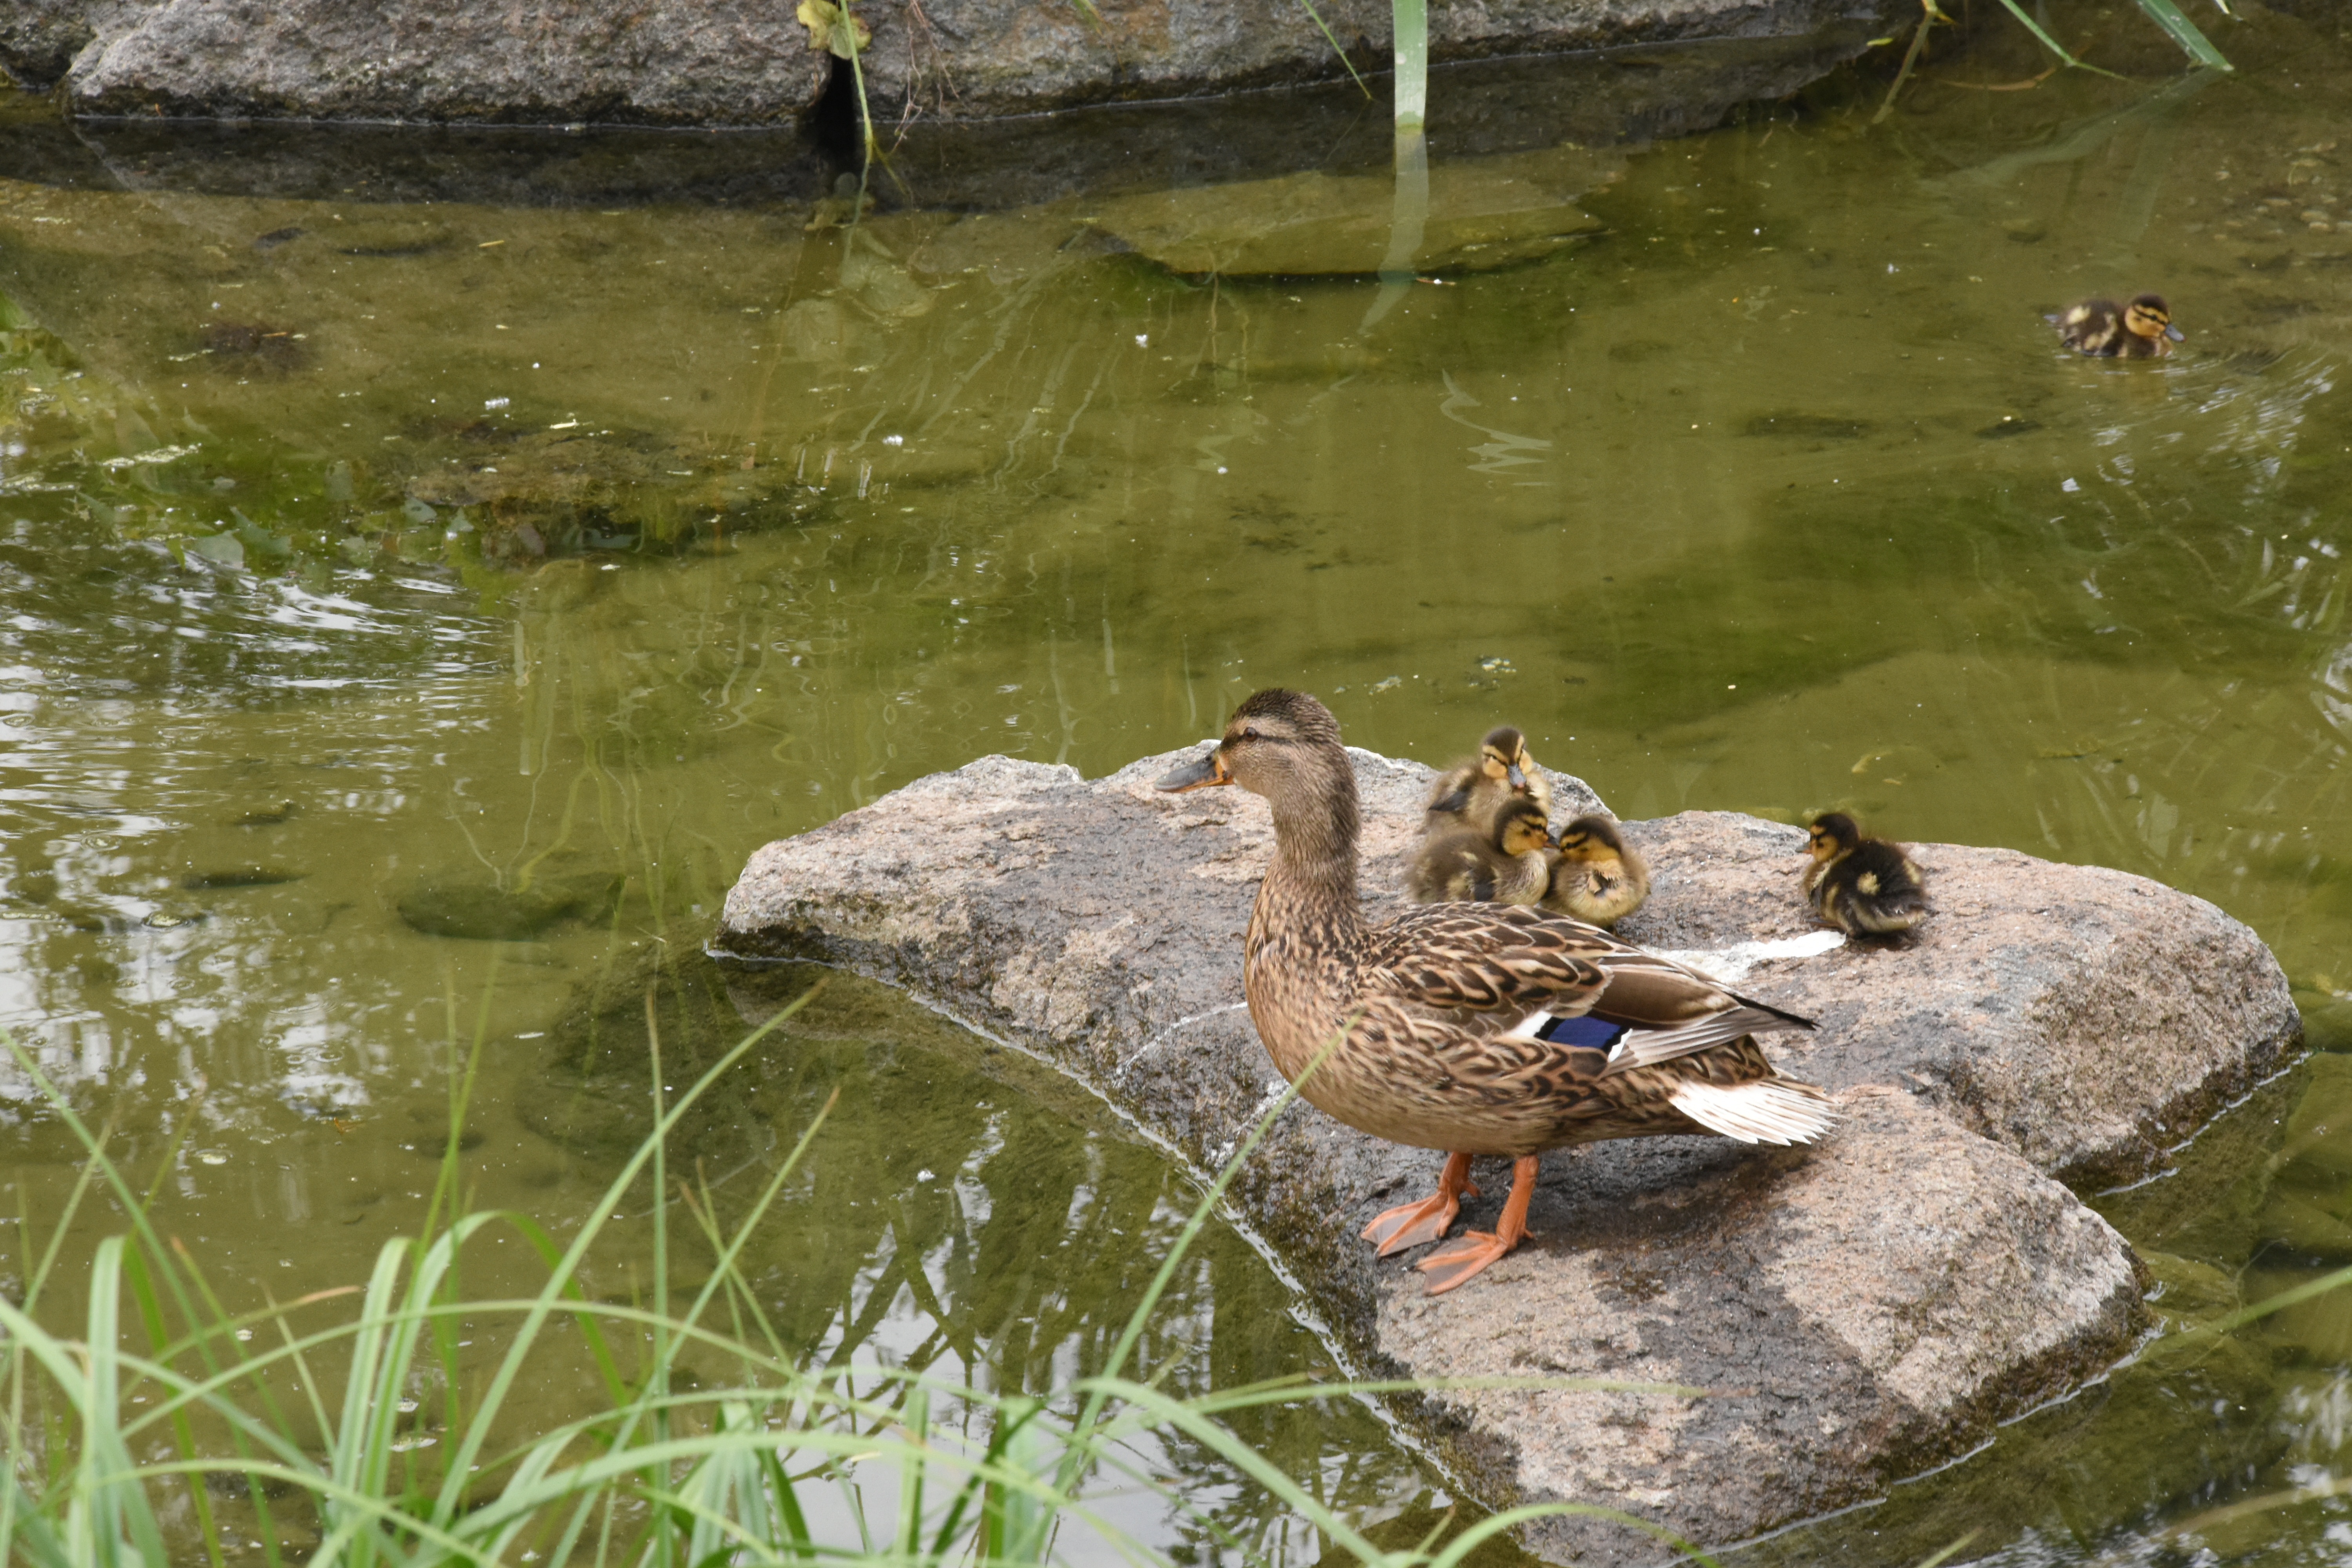
water, nature, bird, pond, wildlife, park, fauna, family, duck, vertebrate, waterfowl, water bird, mallard, namsan, ducks geese and swans